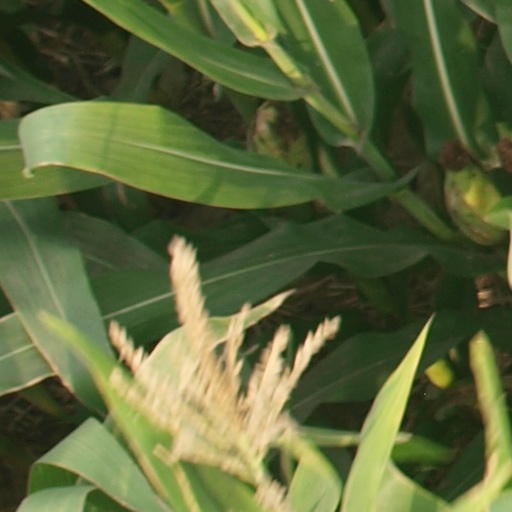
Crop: maize; corn